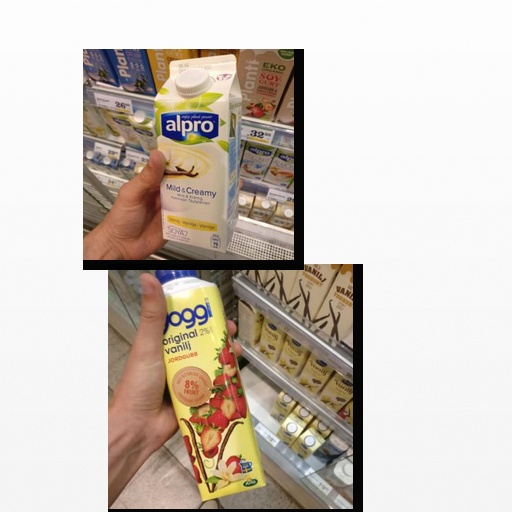
Food items: vanilla_soy_yogurt, strawberry_yoghurt